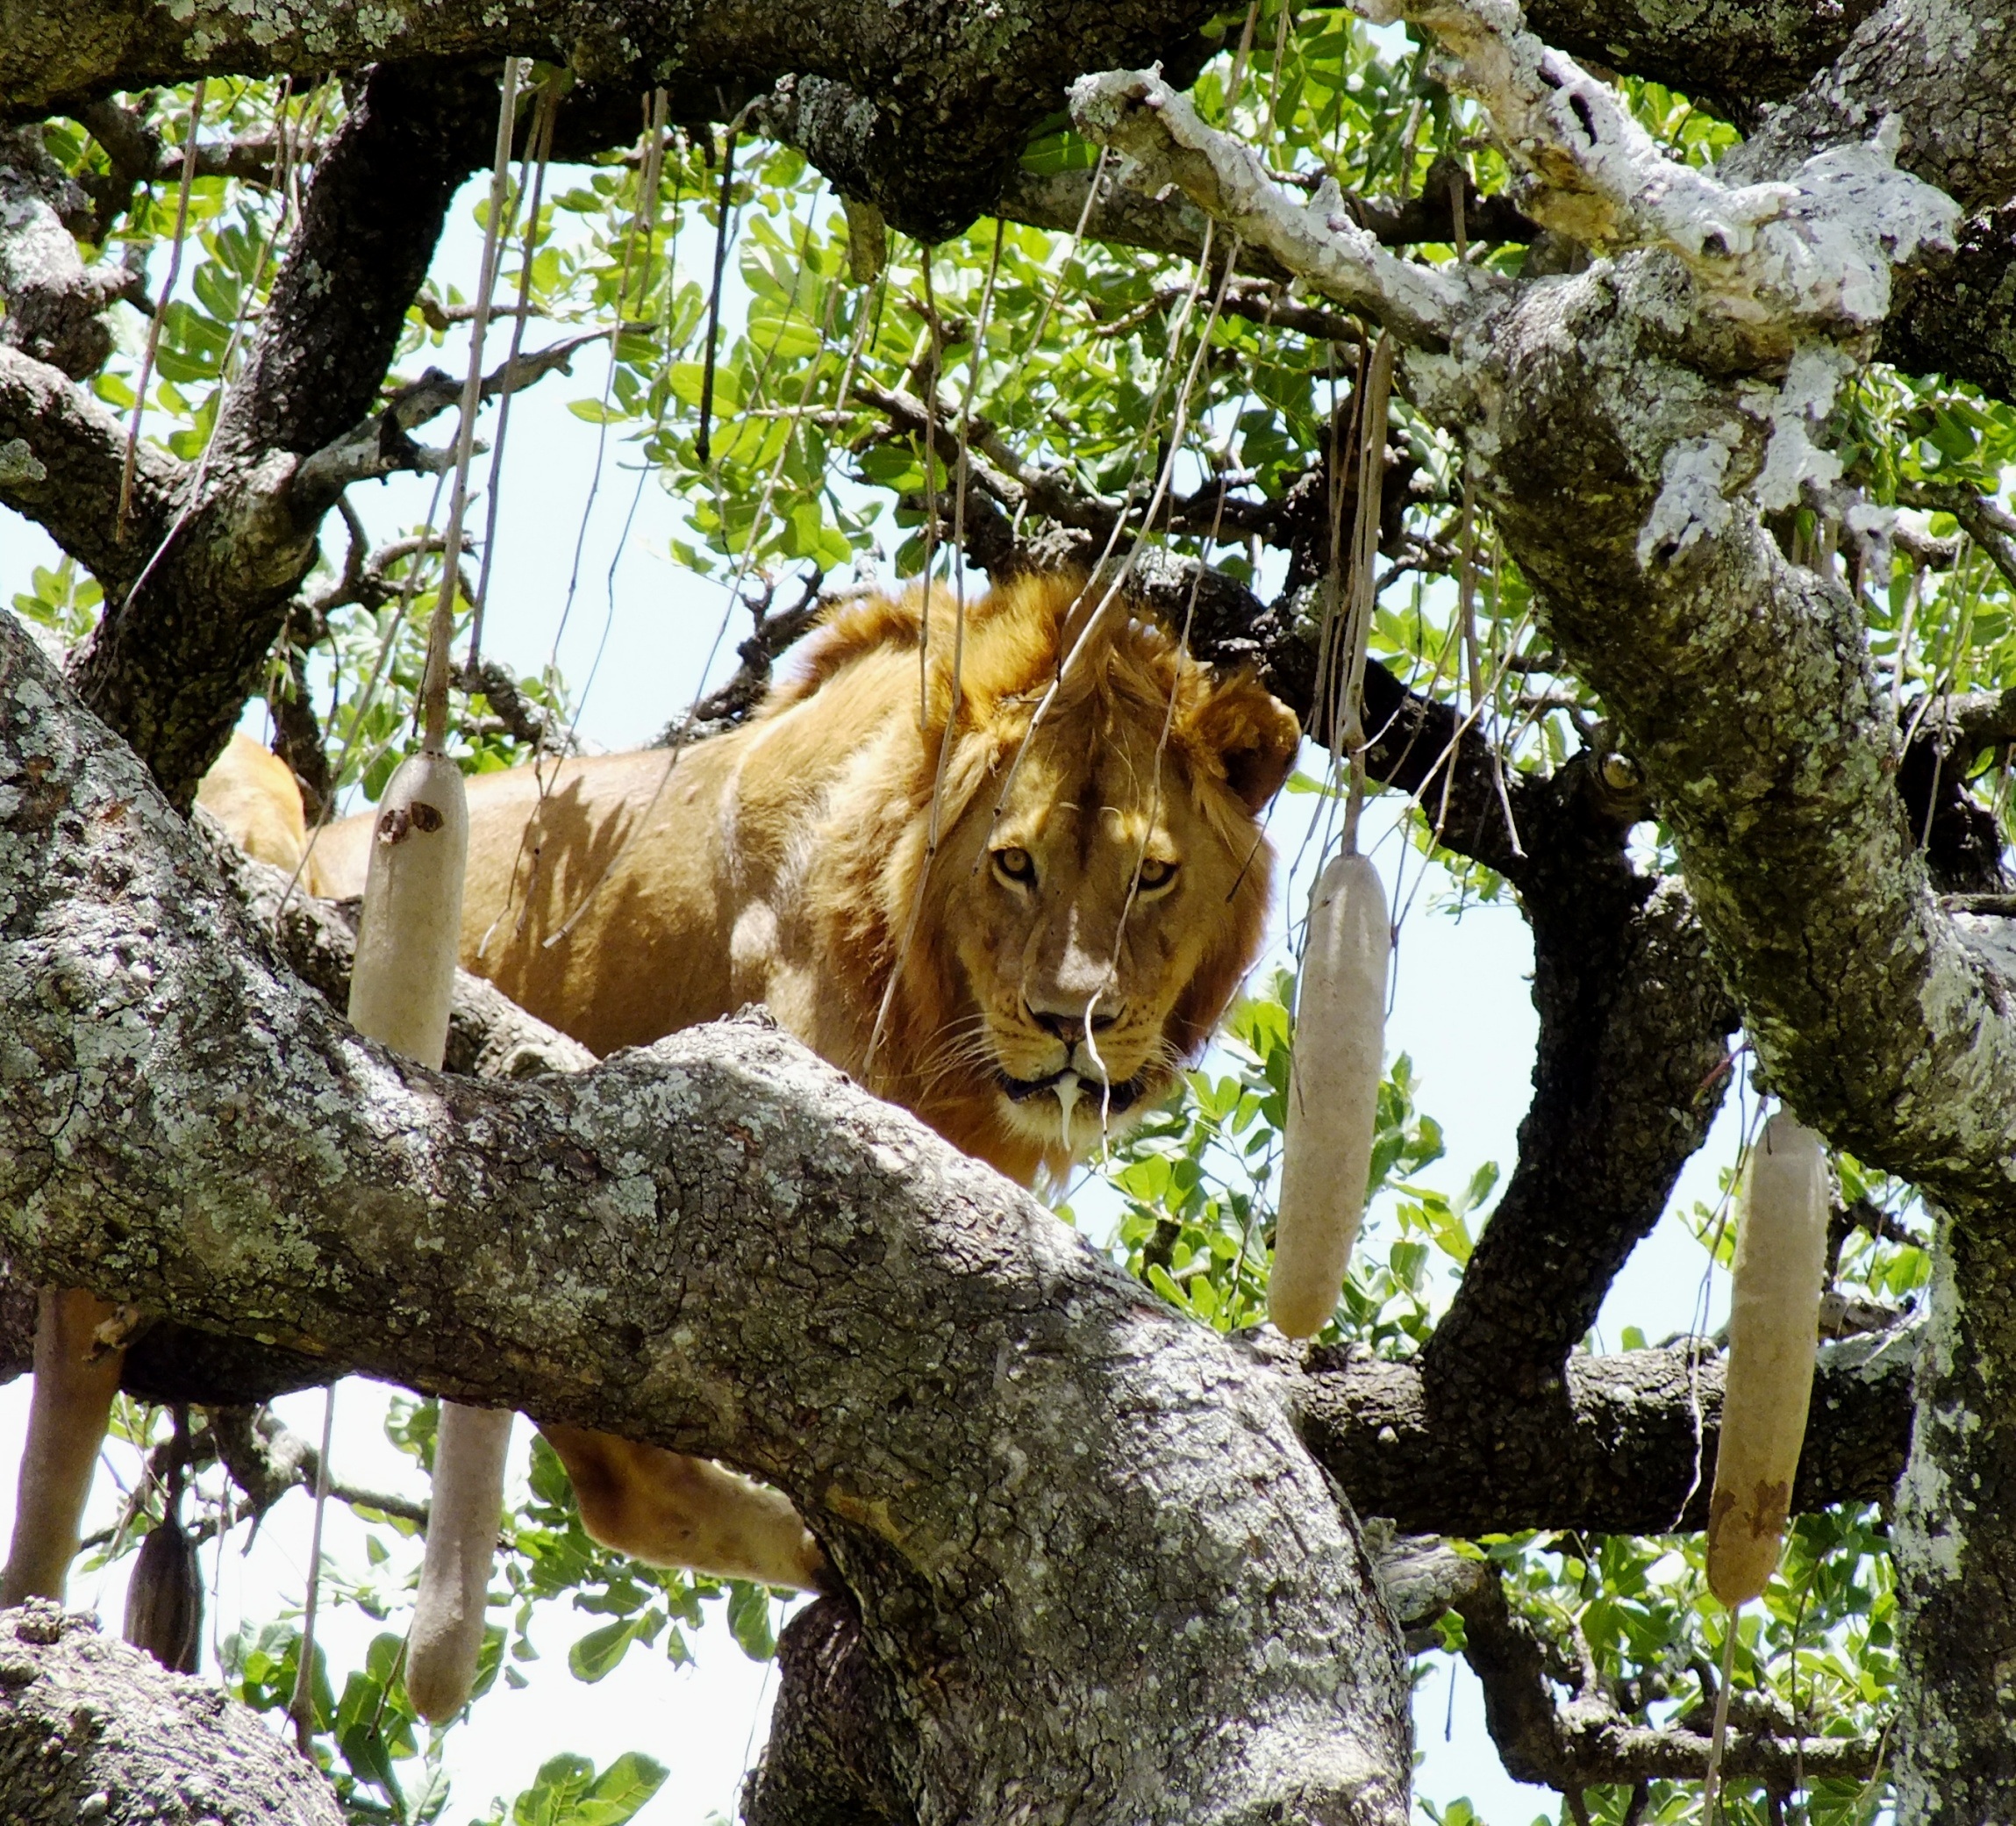
tree, branch, animal, wildlife, zoo, jungle, mammal, fauna, lion, woodland, panthera, serengeti, big cats, outdoor recreation, cat like mammal, lion on tree